Icebreaker

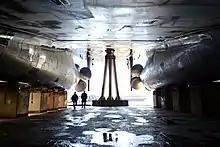
View of the underside of hull and propellers.

Short and stubby icebreakers are generally built using transverse framing in which the shell plating is stiffened with frames placed about apart as opposed to longitudinal framing used in longer ships. Near the waterline, the frames running in vertical direction distribute the locally concentrated ice loads on the shell plating to longitudinal girders called stringers, which in turn are supported by web frames and bulkheads that carry the more spread-out hull loads. While the shell plating, which is in direct contact with the ice, can be up to thick in older polar icebreakers, the use of high strength steel with yield strength up to in modern icebreakers results in the same structural strength with smaller material thicknesses and lower steel weight. Regardless of the strength, the steel used in the hull structures of an icebreaker must be capable of resisting brittle fracture in low ambient temperatures and high loading conditions, both of which are typical for operations in ice-filled waters.